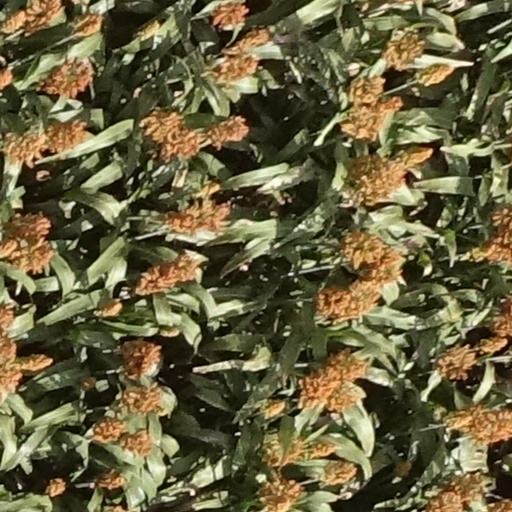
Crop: sorghum